Liguria

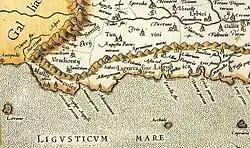
Map of ancient Liguria, between the river Var and Magra. Cannes was annexed by France in the Middle Ages.

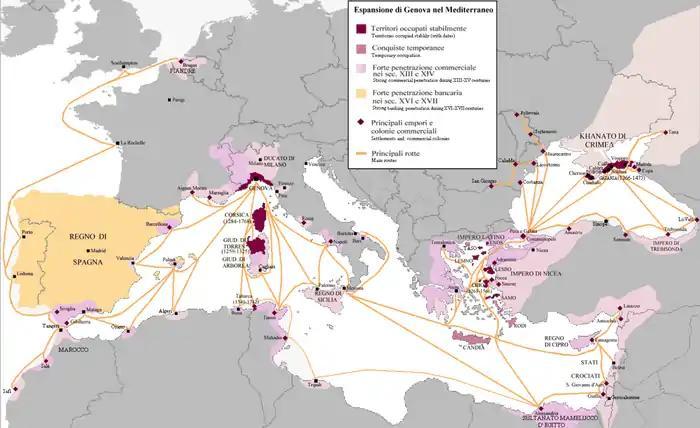
Territories of the Republic of Genoa (shown in purple)

During the first Punic War, the ancient Ligurians were divided, some of them siding with Carthage, others, including the inhabitants of Stalia (later Genoa), with Rome. Under Augustus, Liguria was designated a region of Italy ("Regio IX Liguria") stretching from the coast to the banks of the Po River. The great Roman roads (Aurelia and Julia Augusta on the coast, Postumia and Aemilia Scauri towards the inland) helped strengthen territorial unity and increase communication and trade. Important towns developed on the coast, of which evidence is left in the ruins of Albenga, Ventimiglia and Luni. In 180 BC, the Romans, in order to dispose of Ligurian rebels in their seeking of the conquest of Gaul, they deported 47,000 Liguri Apuani, confining them to the Samnite area between Avellino and Benevento.